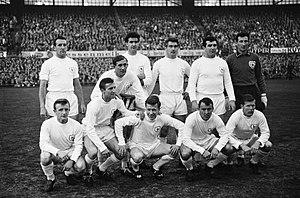
La finale de la Coupe d'Europe des vainqueurs de coupe 1962-1963 est la 3ᵉ finale de la Coupe d'Europe des vainqueurs de coupe, organisée par l'UEFA. Ce match de football a lieu le 15 mai 1963 au stade de Feyenoord de Rotterdam, aux Pays-Bas.